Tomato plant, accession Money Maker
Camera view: horizontal (90 deg, fisheye); turntable rotation: 180 degrees
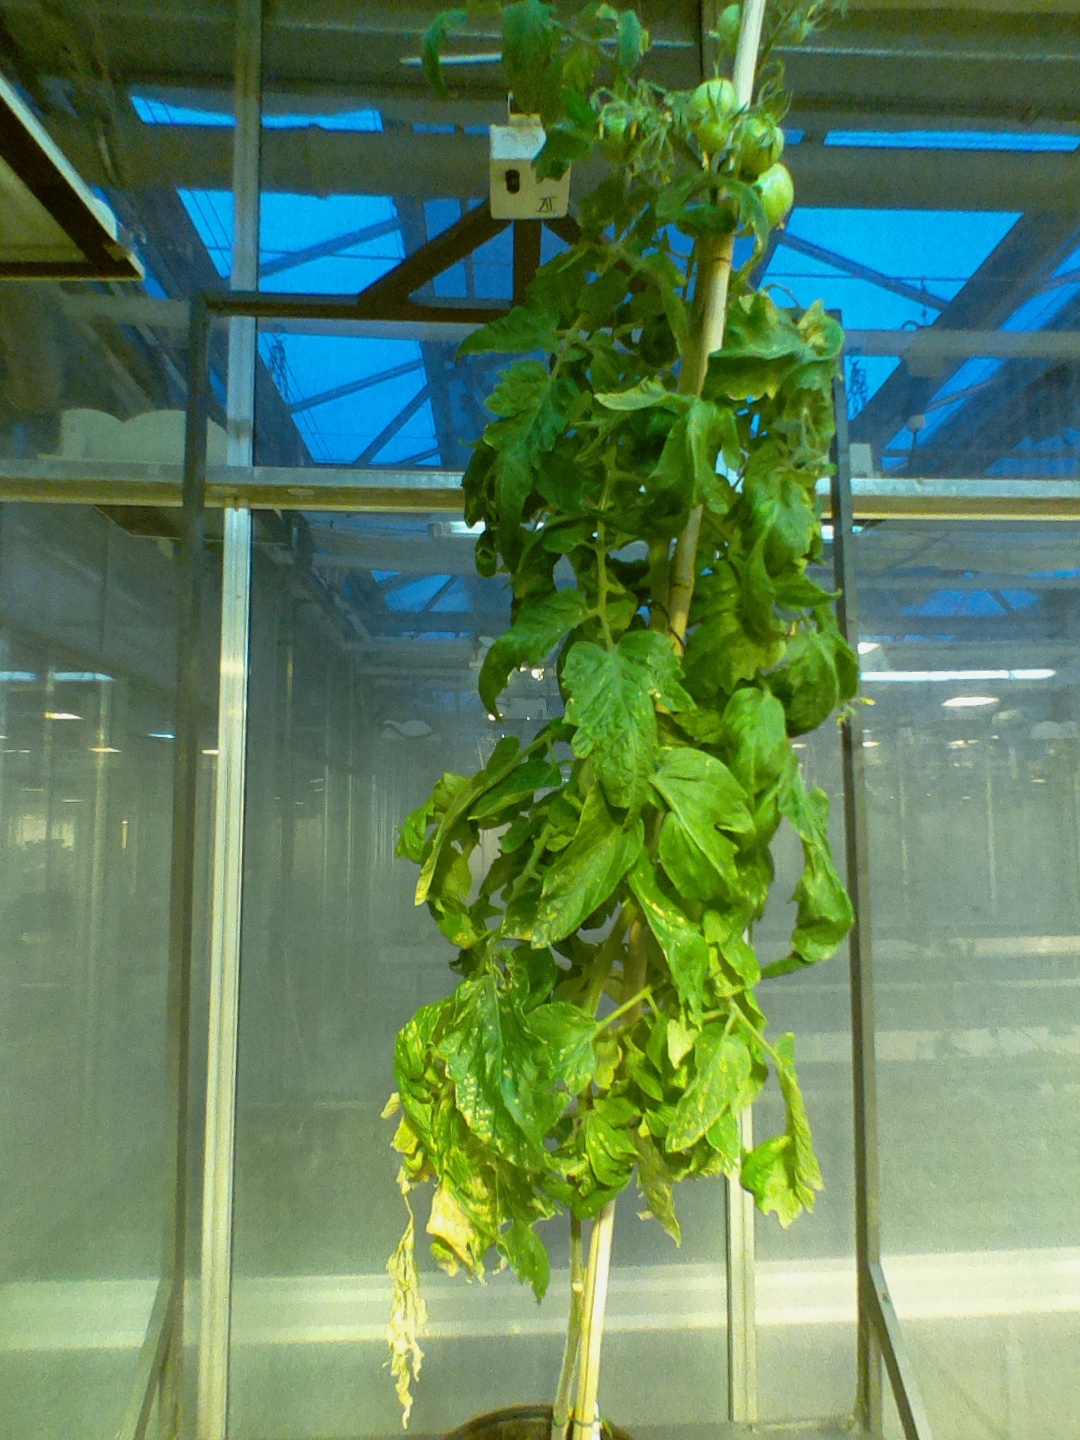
BBCH growth stage 76: 60%-70% of final fruit size